André Charles Biéler

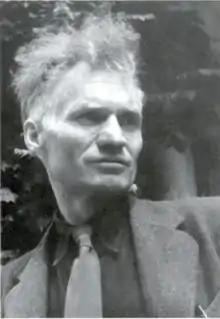
Biéler in his late forties

André Charles Biéler (8 October 1896 – 1 December 1989) was a Swiss-born Canadian painter and teacher. His work was modernist, at first with strong emphasis on line, later with more interest in light and colour. He is known for his genre pictures of life in rural Quebec. He was the first president of the Federation of Canadian Artists (1942–1944), and was instrumental in the foundation of the Canada Council and the Agnes Etherington Art Centre in Kingston, Ontario.